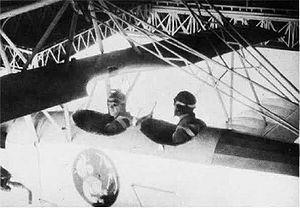
La Marine américaine a expérimenté de nombreuses utilisations originales des dirigeables. La plus originale d'entre elles fut d'utiliser ces appareils en tant que porte-aéronefs. Cette décision est consécutive à la crise des années 1930. Avec la récession, les budgets affectés aux dirigeables dans les forces armées américaines sont réduits. Il revient finalement à l'US Navy de développer la doctrine d'emploi ainsi que la technologie de ces vaisseaux. Conscients de la vulnérabilité de ces appareils, les marins de l'US Navy abandonnèrent rapidement l'idée de les utiliser à des fins offensives, préférant les destiner à des missions de reconnaissance. C'est dans ce cadre d'emploi que vont être explorées les diverses possibilités d'emport d'avions dans les dirigeables, et les technologies et méthodes à mettre au point pour concevoir et faire fonctionner de tels ensembles. Deux des trois dirigeables porte-avions furent détruits dans des accidents seulement deux ans après leur mise en service.